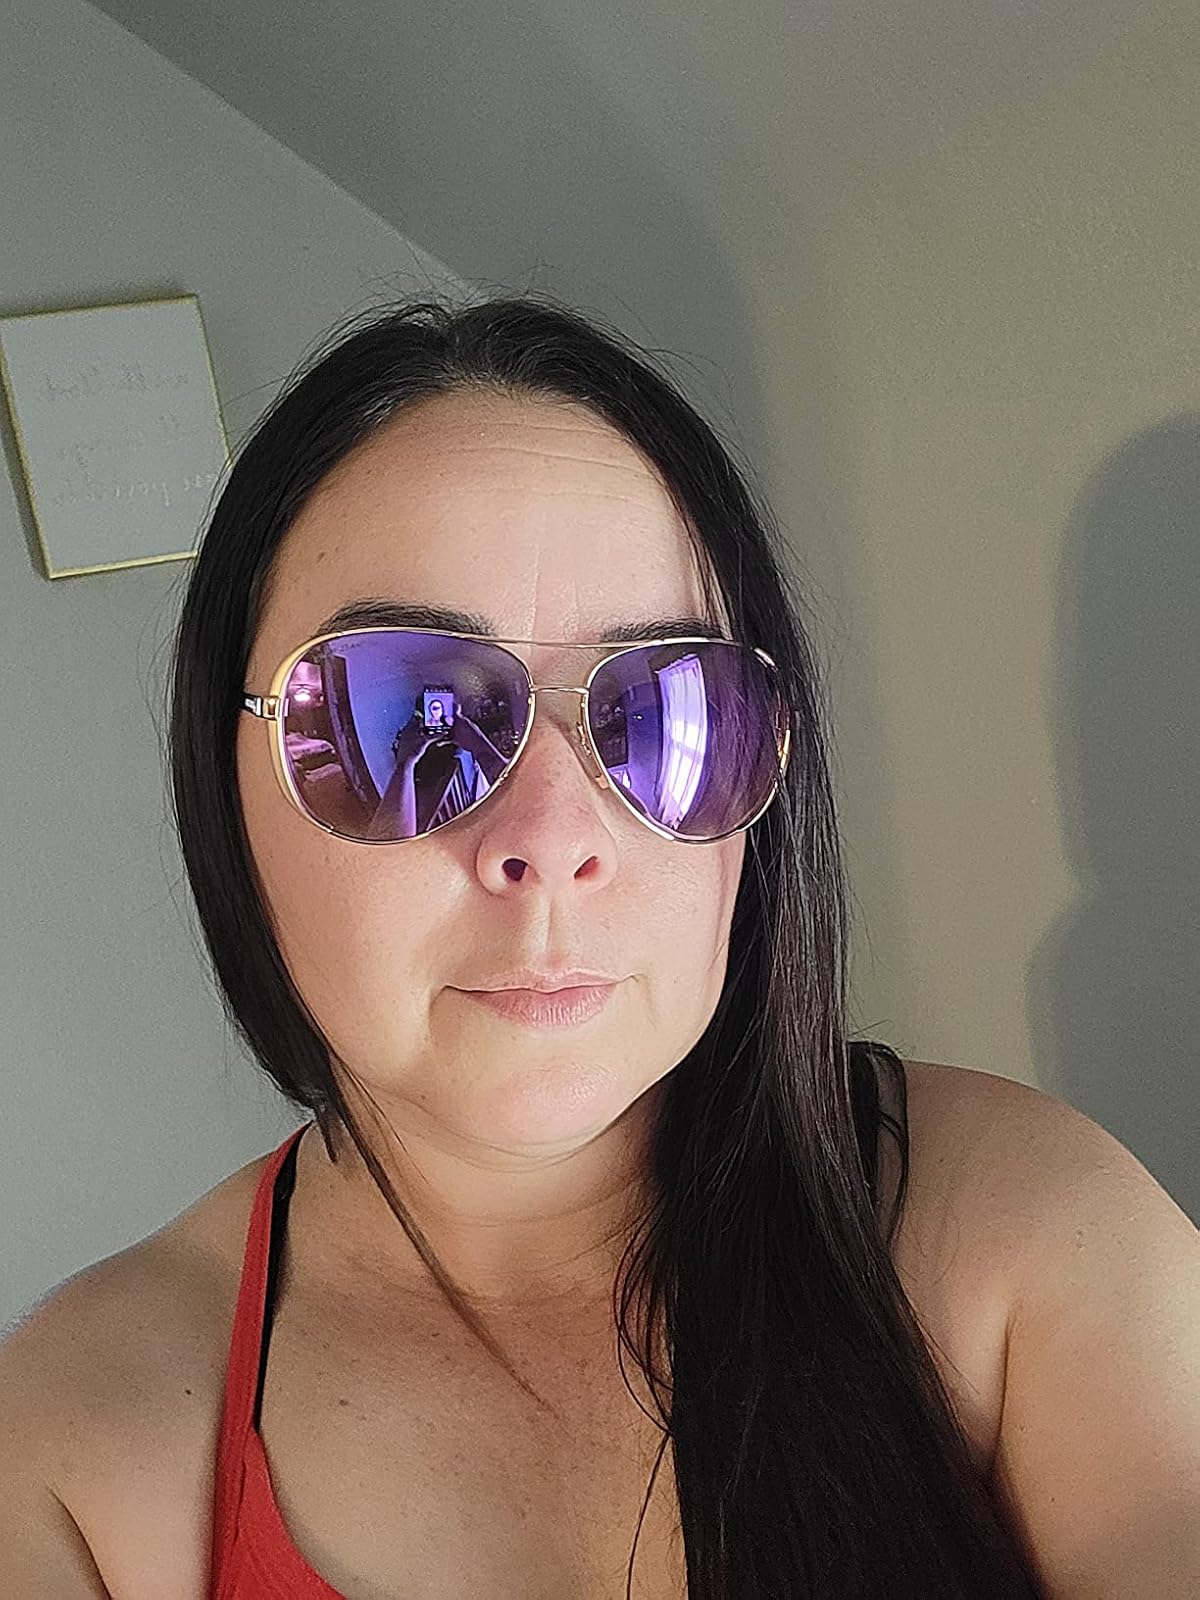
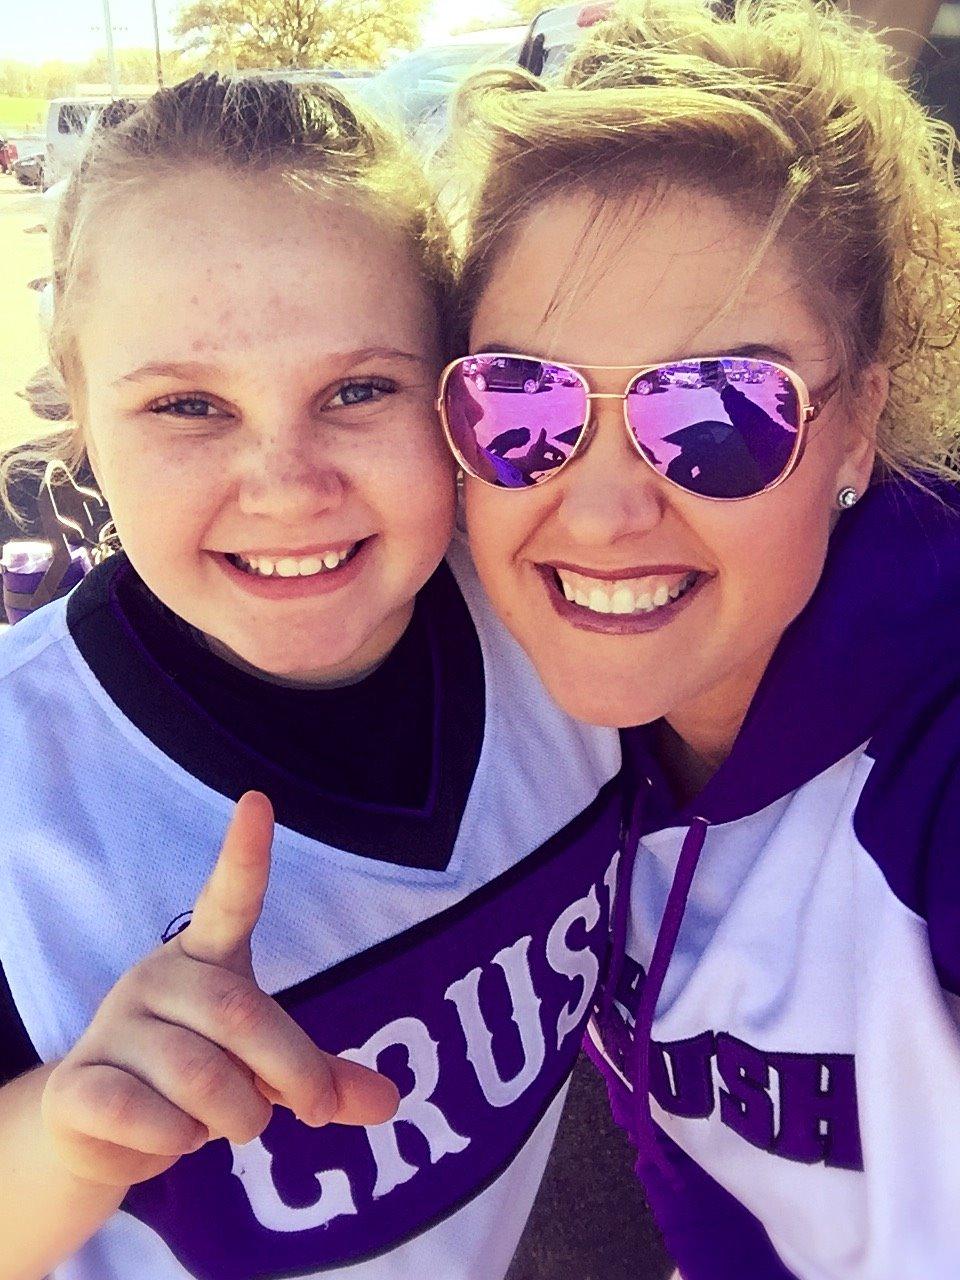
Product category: accessories_sunglasses
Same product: yes